Rockhampton Airport

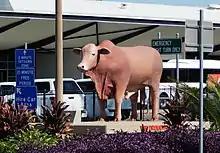
The Big Bull statue at Rockhampton Airport, 2022

The terminal is also serviced by bus and taxi, with regular connections to Rockhampton City and the Capricorn Coast provided by Young's Bus Service and other local operators.